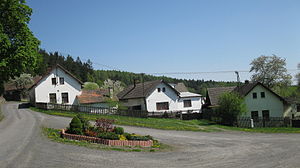
Benetice (Světlá nad Sázavou)
Benetice er en lille tjekkisk landsby i nærheden af Světlá nad Sázavou. Byen har nu kun 25 indbyggere. Tidligere fandtes der et glaspusteri her, som dog ikke eksisterer mere. Nogle lokale navne giver mindelser om glaspusteriet, f.eks. Na sušírnách og Sklárenský rybník. Der findes en sommmerlejr i Benetice. Den blev tidligere anvendt som pioneerlejr og til ferieophold for børn og unge fra Ungarn, Polen og Tyskland. Et lindetræ plantet til minde om freden efter anden verdenskrig findes på et fælledområde i Benetice. Slottet Lipnice kan ses fra Benetice.